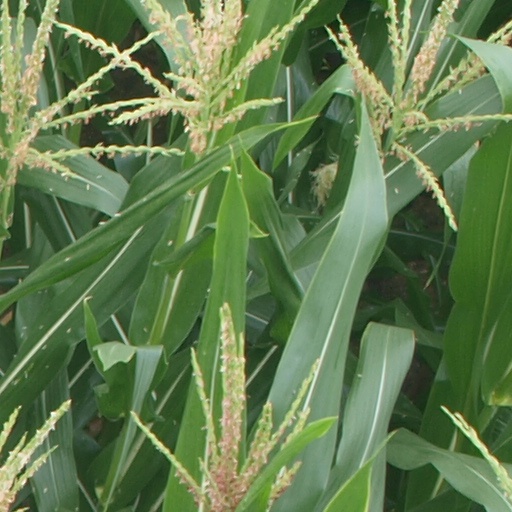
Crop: maize; corn